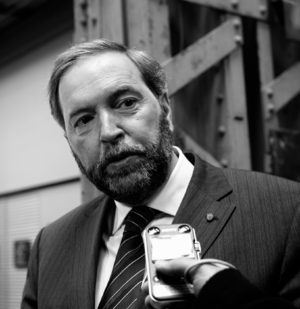
La course à la direction du Nouveau Parti démocratique de 2012 s'est tenue du 15 septembre 2011 au 24 mars 2012. Elle avait pour but du choisir le successeur de l'ancien chef, Jack Layton, décédé le 22 août 2011.